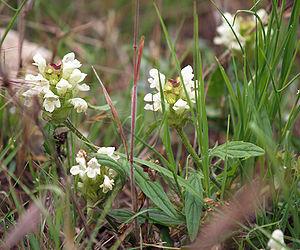
Brunelle laciniée (Prunella laciniata), Thasos, Grèce